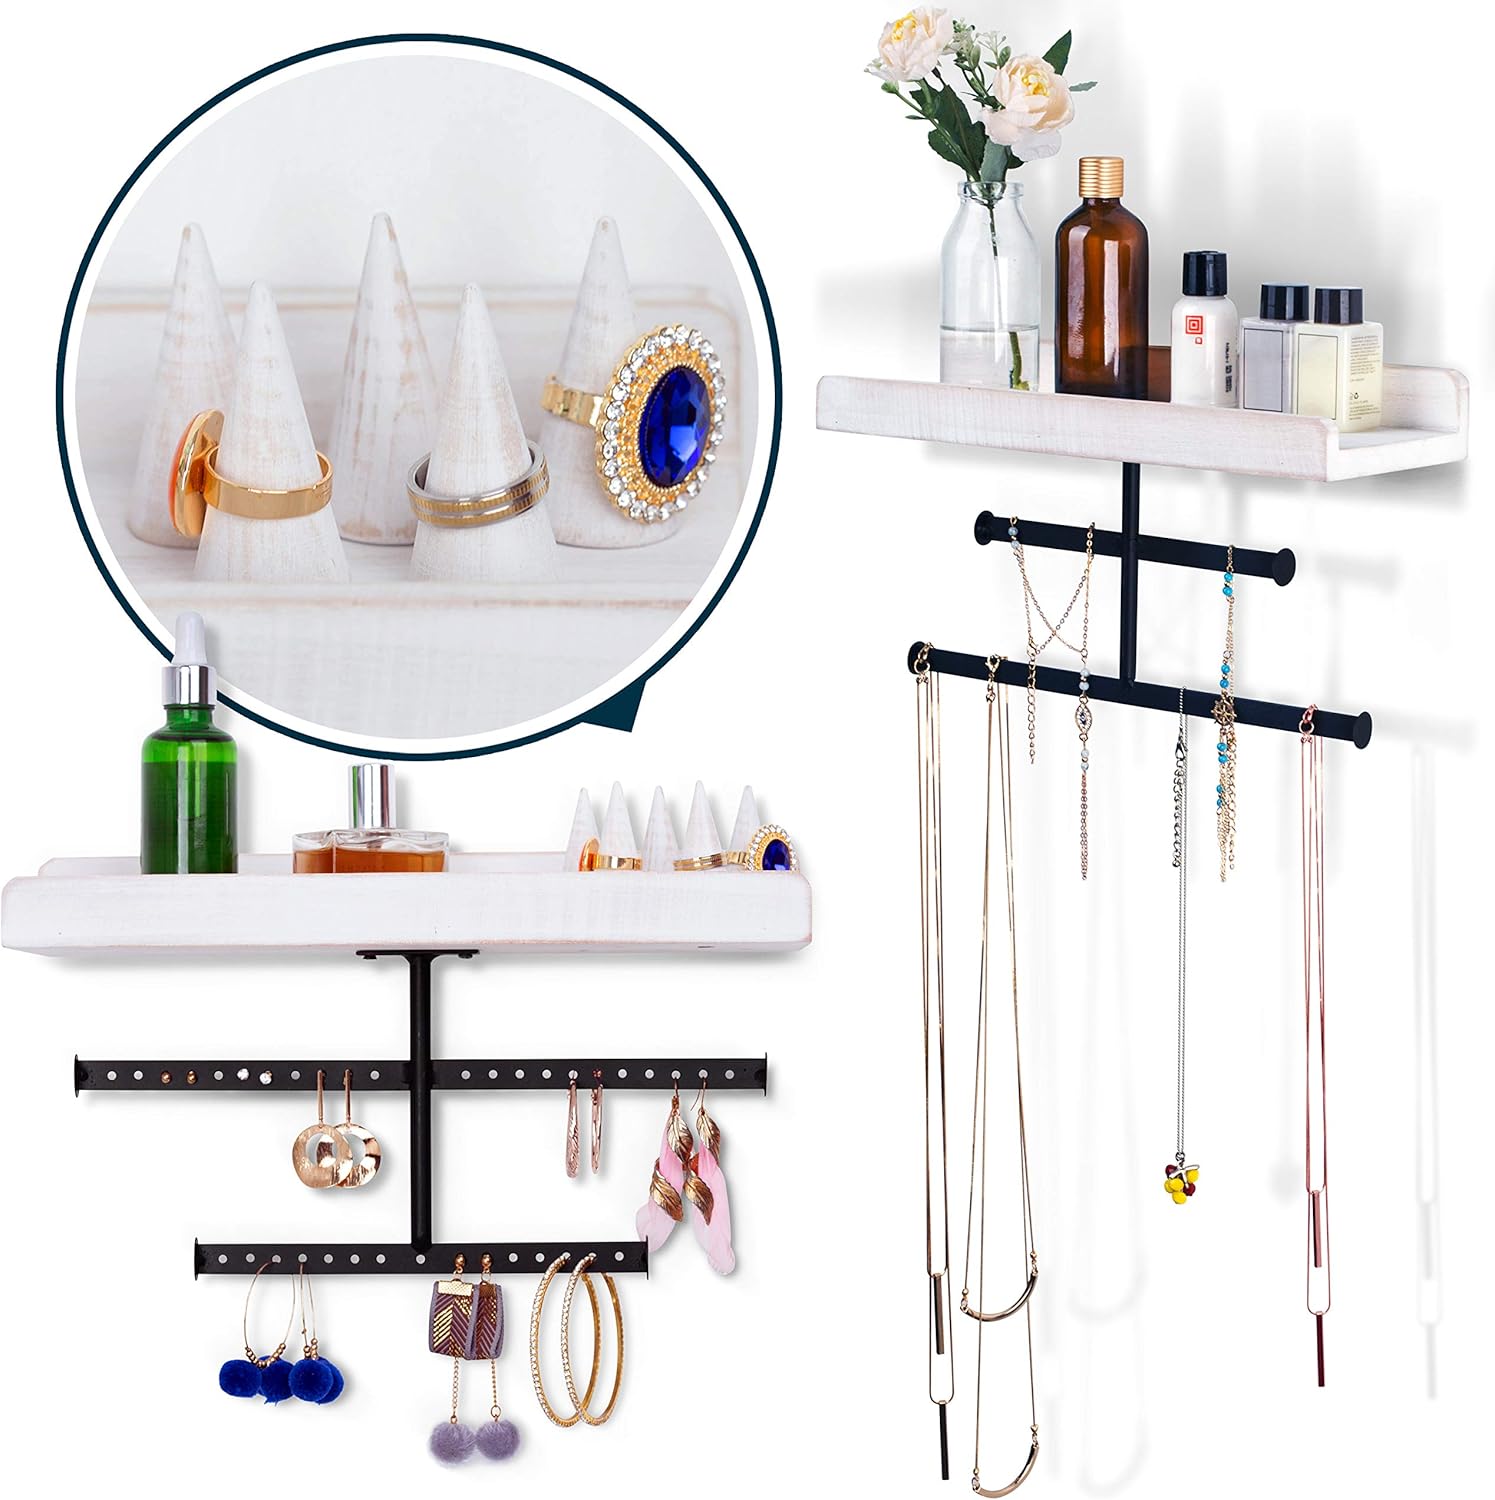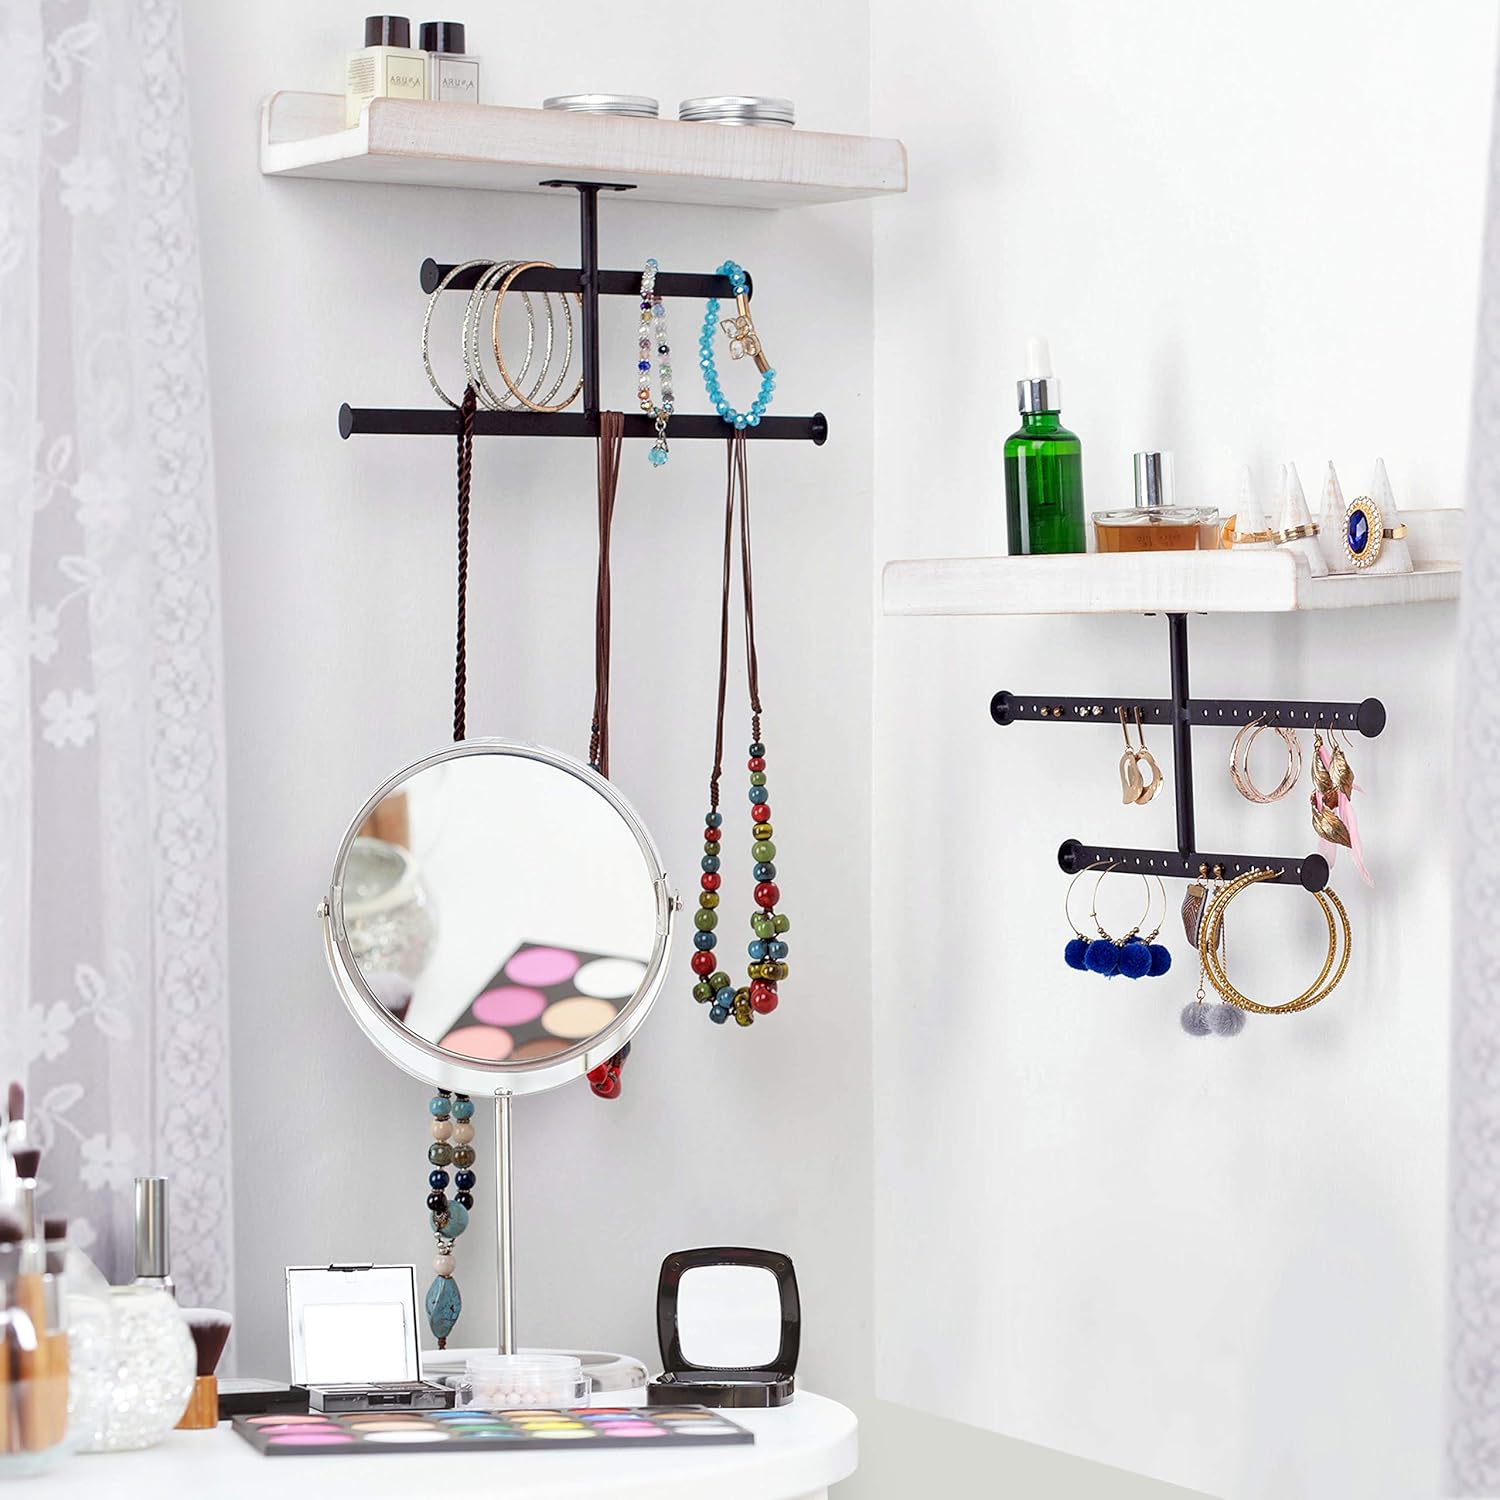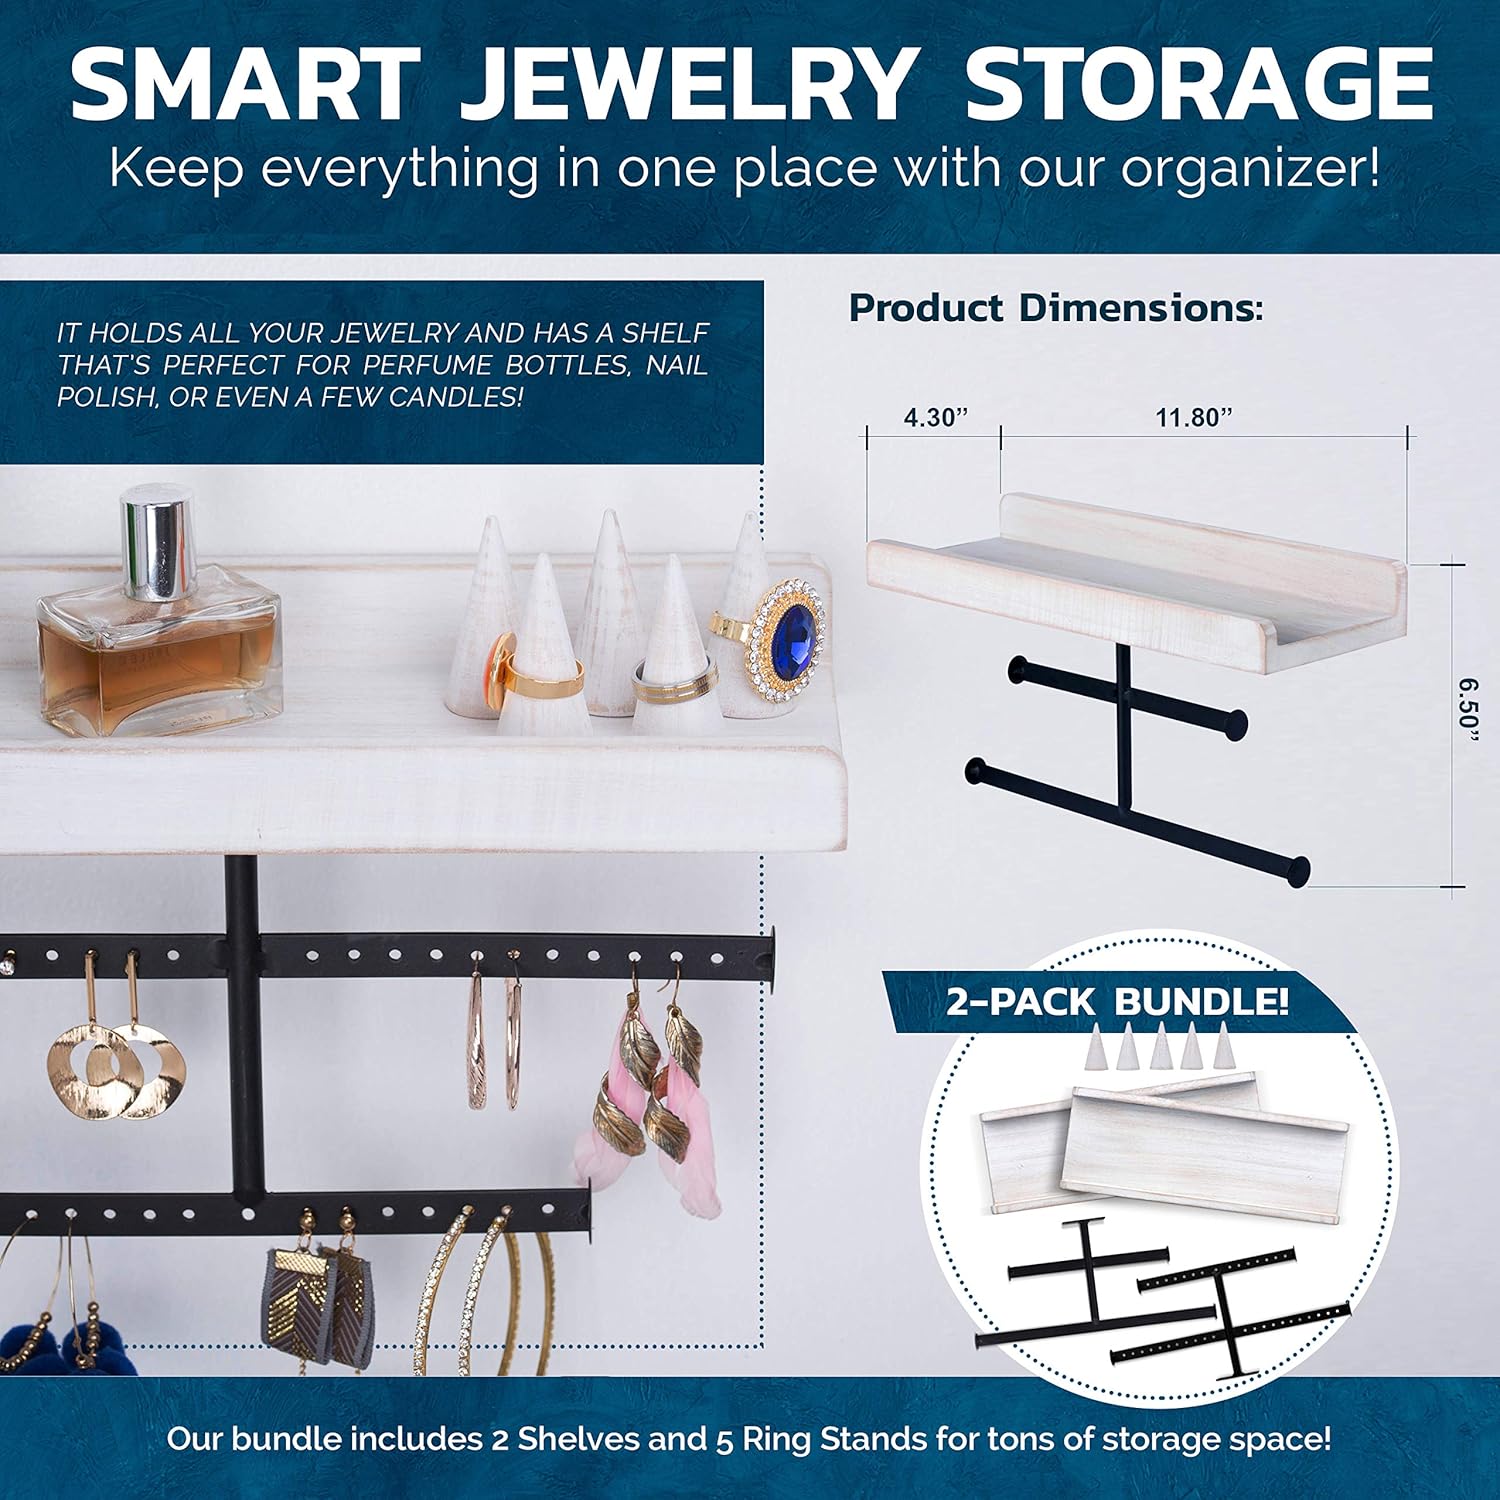
Great Lakes Memories GLM Wall Mounted Jewelry Organizer Shelves with Rustic Wood and Ring Stands, Jewelry Holder with Earring Storage, Necklace Holder Wall Mount, and Perfume Shelf, Set of 2 (White)
Category: Tools & Home Improvement
LOOKING FOR A CREATIVE & STYLISH JEWELRY SHELF? With this modern necklace and earring holder you can avoid the headache of not knowing where you last left your favorite piece of jewelry. These hanging necklace organizer shelves offer a simple solution to organizing your jewelry and making it as easy as ever to find all of your favorite pieces! It's also a great gift. Are you looking for a creative housewarming gift? - or, are you looking for something during the holidays? - these necklace hangers make for a decorative, but very practical gift that can be used by all. Here's what's included in the package: ✔ 2 - 11.8" x 4.3" X 6.5" Jewelry Wall Holder Shelves ✔ 2 - Metal Racks/Rods ✔ 5 - Rustic White Wooden Ring Stands with Screws ✔ 4 - Small Screws ✔ 4 - Large Screws ✔ 4 - Wall Plugs And here's what to expect: ✔ A farmhouse jewelry organizer with an easy solution to help organize your lovely jewelry. ✔ Five unique ring stands designed to outdo the competition. ✔ Two wall-mounted shelves with metal racks that function as simple storage for bracelets, earrings, and necklaces. ✔ Wall makeup organizer shelves that allow for plenty of storage. Your Satisfaction is Our Top Priority. If your Jewelry Organizers arrive damaged, are missing pieces, or for any other reason you are unsatisfied, message us and we'll make it right!
Features: 2 PACK - HANGING JEWELRY ORGANIZER: This jewelry wall organizer pack is the perfect set to add near your makeup vanity. Whether you're looking for a rustic jewelry organizer, or a simple jewlery holder, these racks will clean up your space and display your jewelry in the most lovely way possible! | VINTAGE WALL JEWELRY ORGANIZER: Set of 2 jewelry organizer wall mount racks that feature plenty of room for storage. This earring and necklace holder will clean up your dresser, and make the most of your added wall space. Not to mention, the makeup shelf on top works great for storing makeup or perfumes! | RING DISPLAY AND WALL EARRING HOLDER: Includes 5 ring stands to make for an eye popping location on your white jewelry organizer. One shelf comes with five pre-drilled holes to screw them in, but they can easily be added or removed allowing you to set your jewelry wall hanger up however you wish! | JEWELRY STORAGE ORGANIZER: These earring holder wall mounted shelves feature a 37 hole rack for bracelet and earring storage, a rack for necklaces of all sizes, and 5 versatile ring stands. It is an all-in-one wooden jewelry organizer. The perfect addition for your bedroom organization. | STURDY AND EASY TO INSTALL: Includes step by step instructions so you can have your jewelry hanger up in minutes! All hanging hardware is provided for install, including wall mounting screws and anchors, so you can have your cute jewelry organizer up with no worries of it ever coming down.